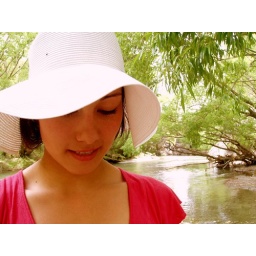
Sunshine in a white hat